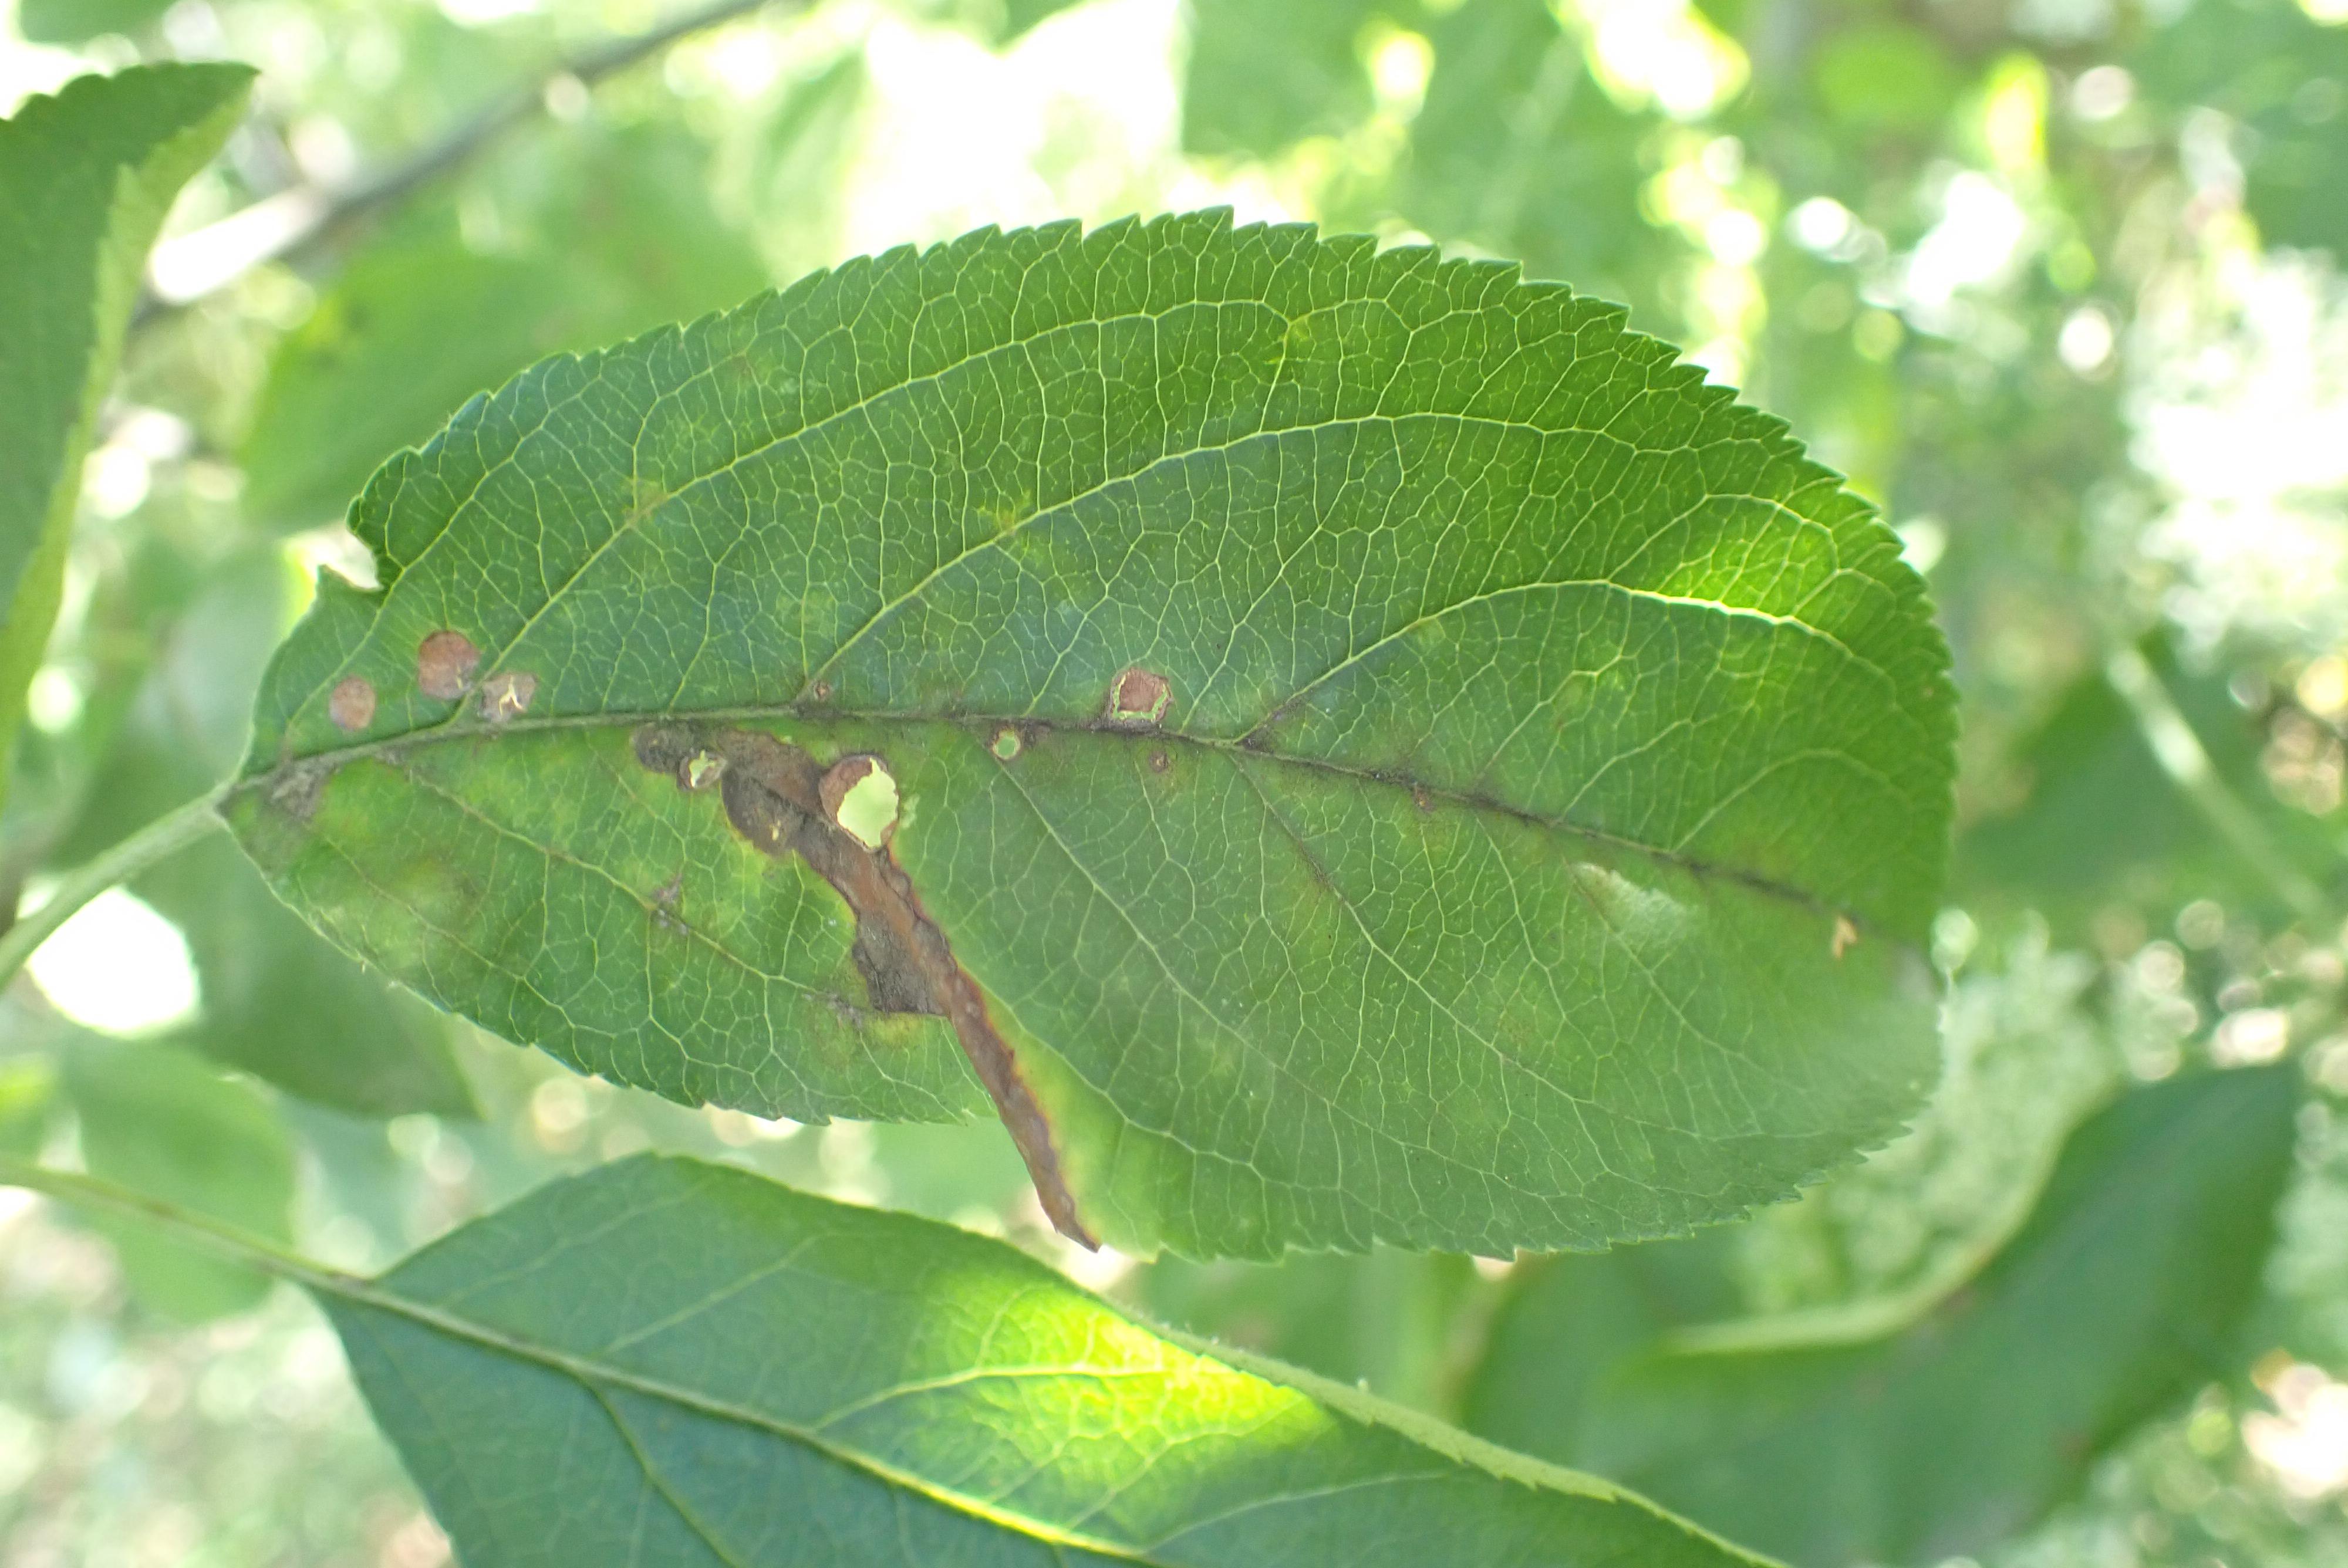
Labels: scab, frog_eye_leaf_spot